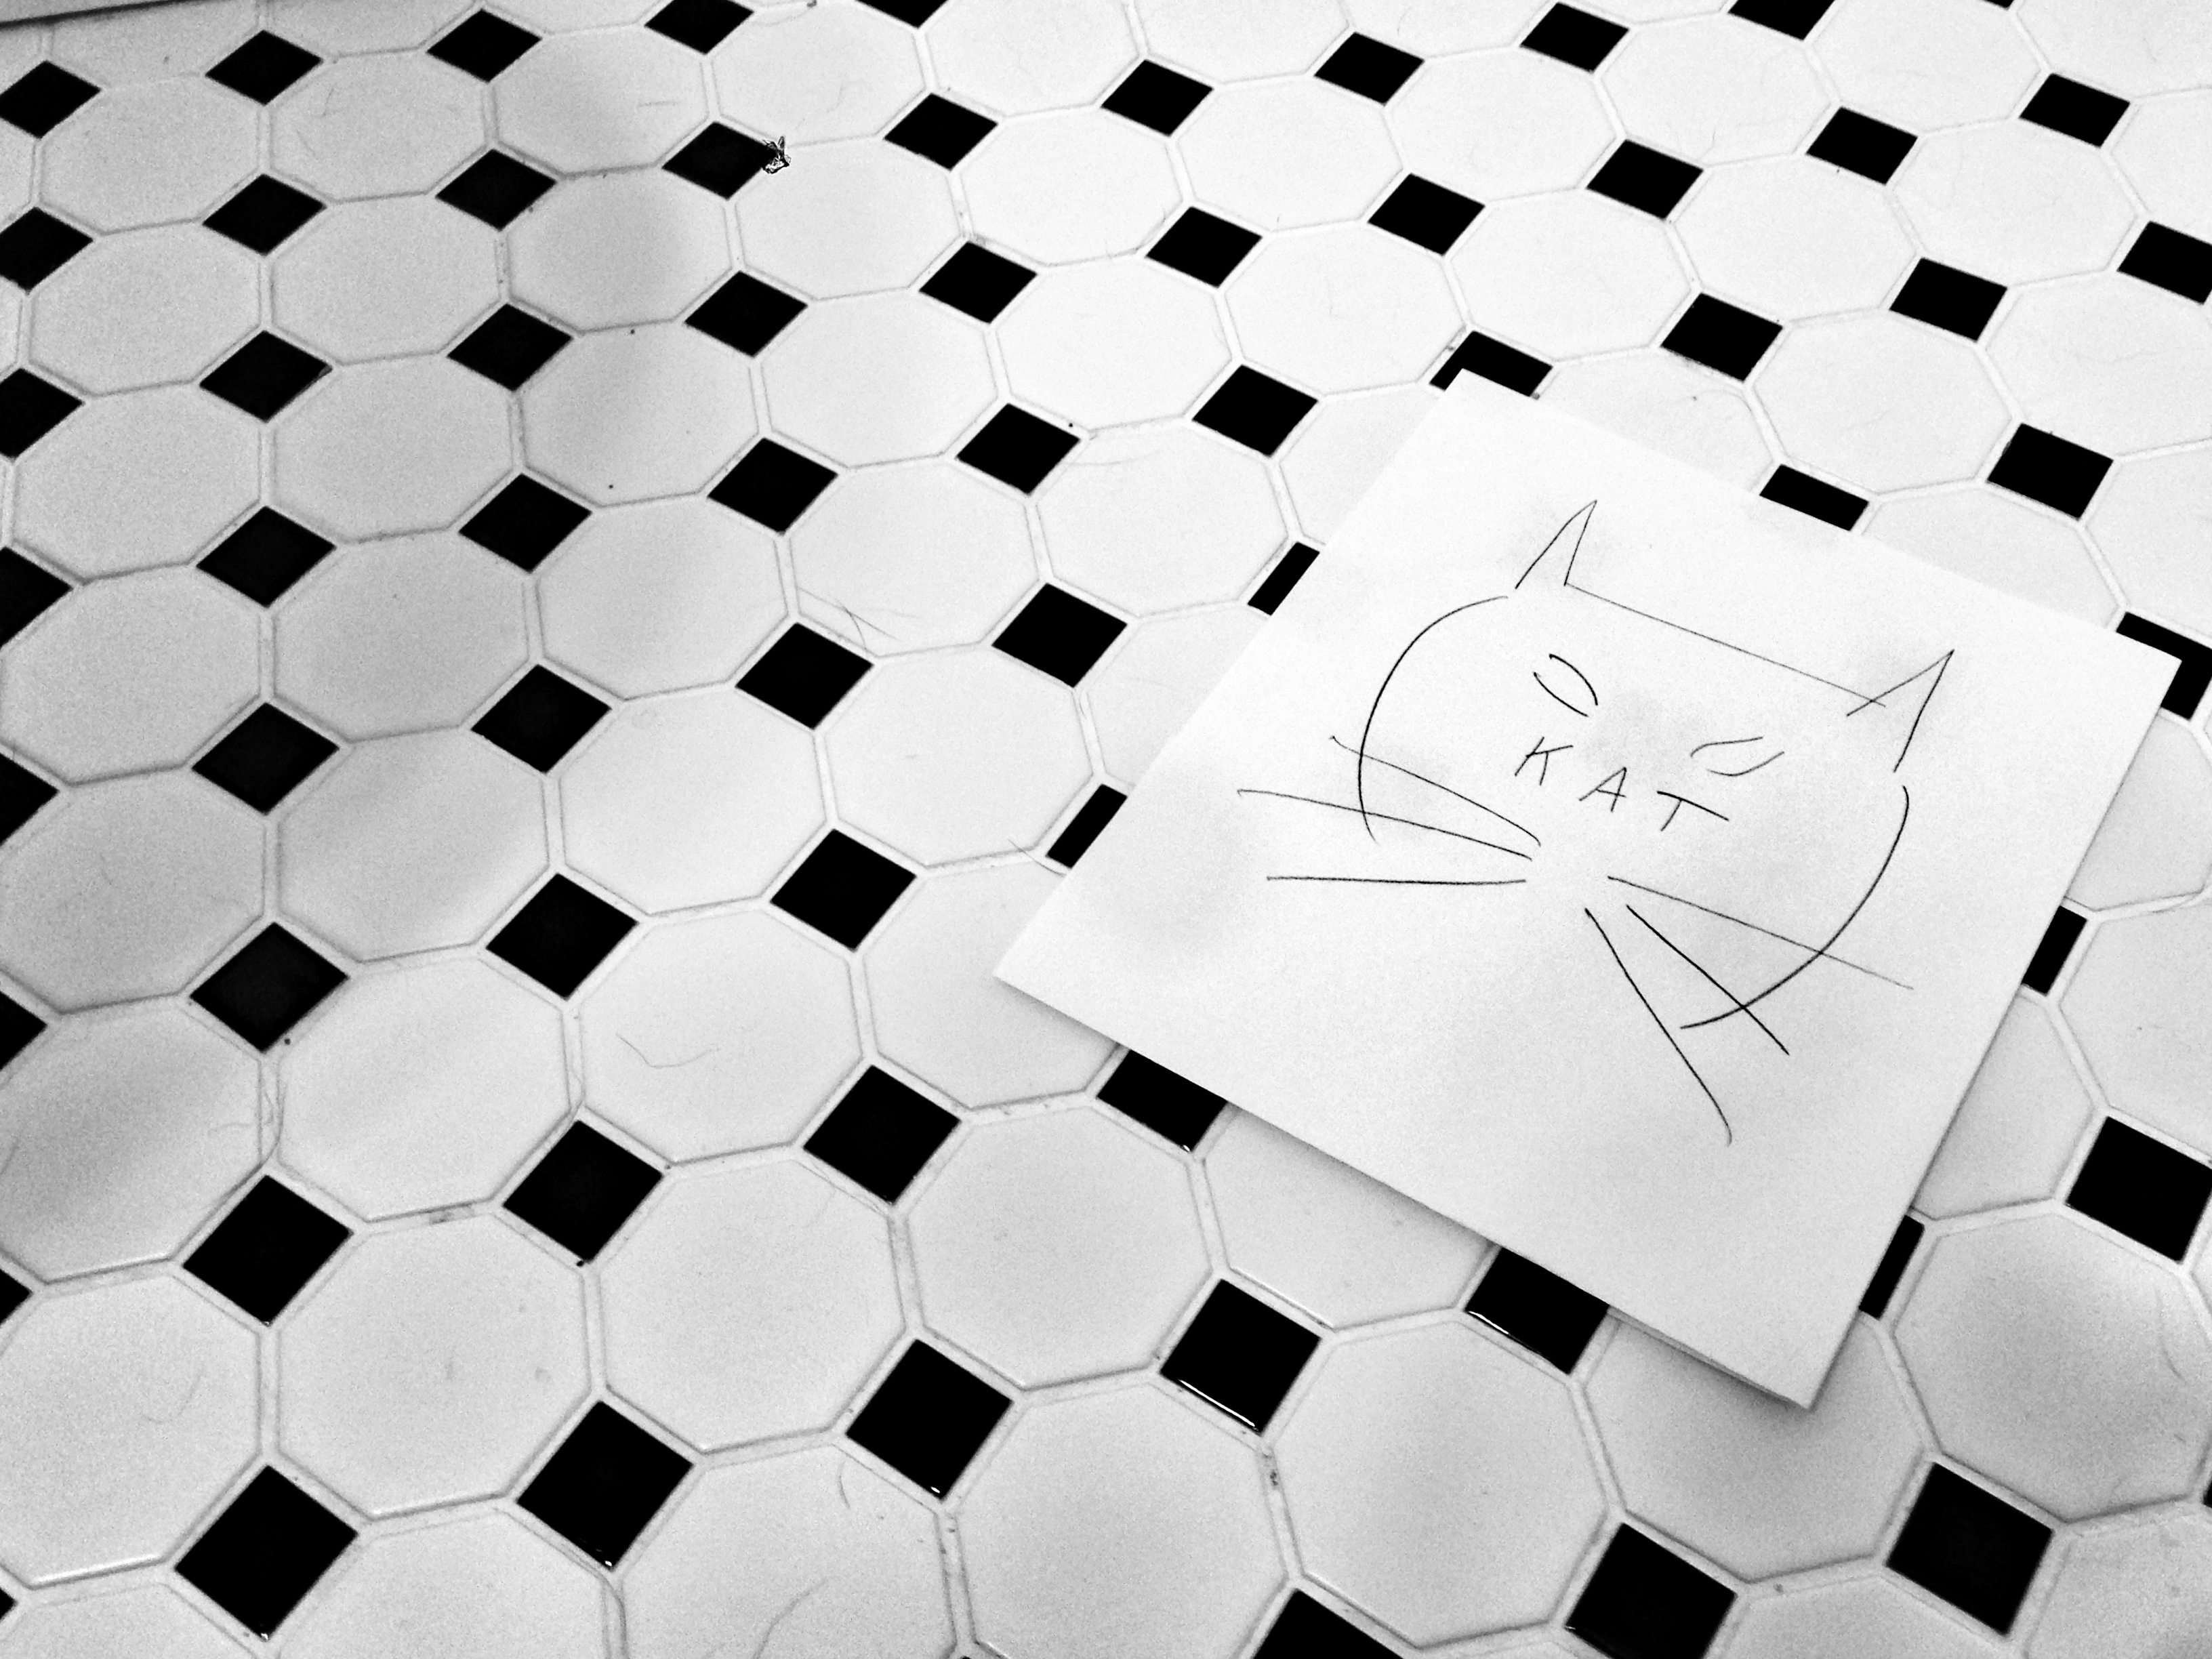
black and white, white, floor, number, pattern, line, tile, black, monochrome, circle, font, art, drawing, design, symmetry, shape, dailycreate, uploaded by flickrmobile, flickriosapp filter nofilter, flooring, tdc392, monochrome photography